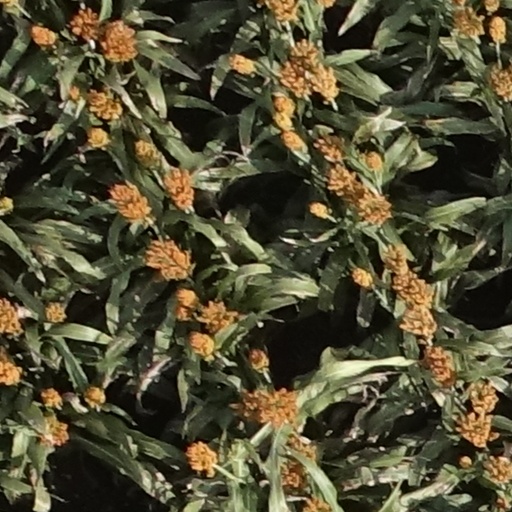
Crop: sorghum